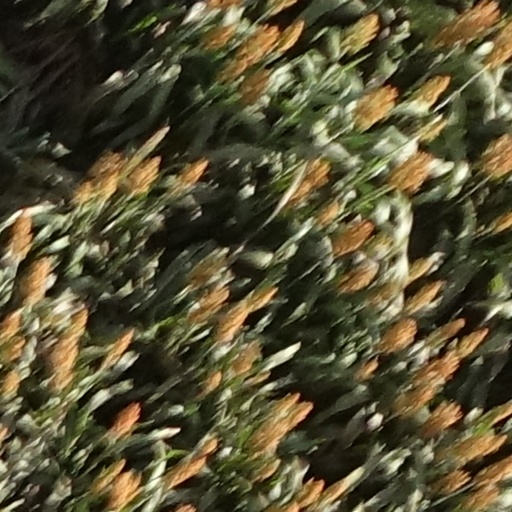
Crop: sorghum